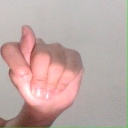
अक्षर: ट